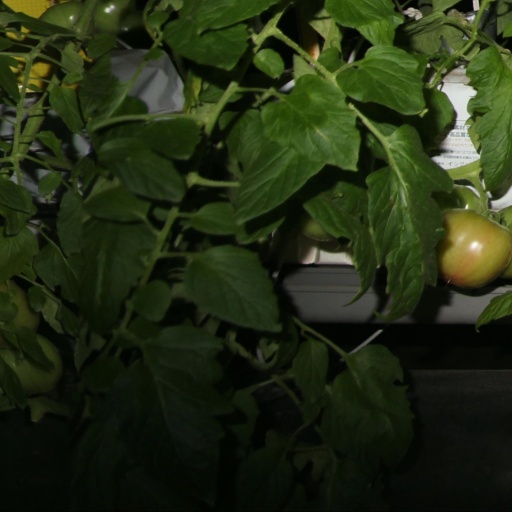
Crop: tomato